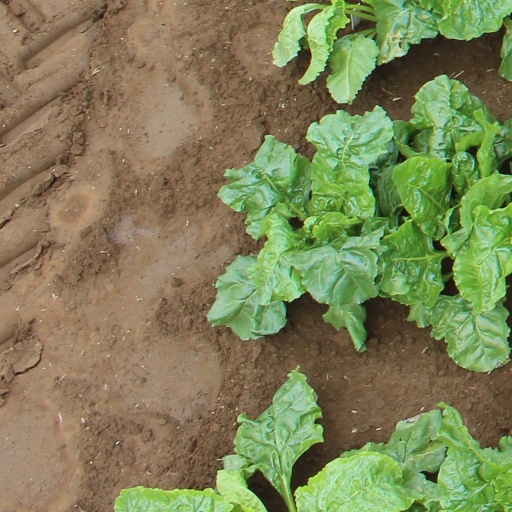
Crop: sugar beet